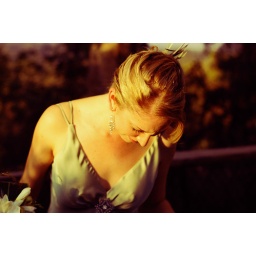
Taken by my sister and processed by me. Michelle Blacks lounge cross processing.